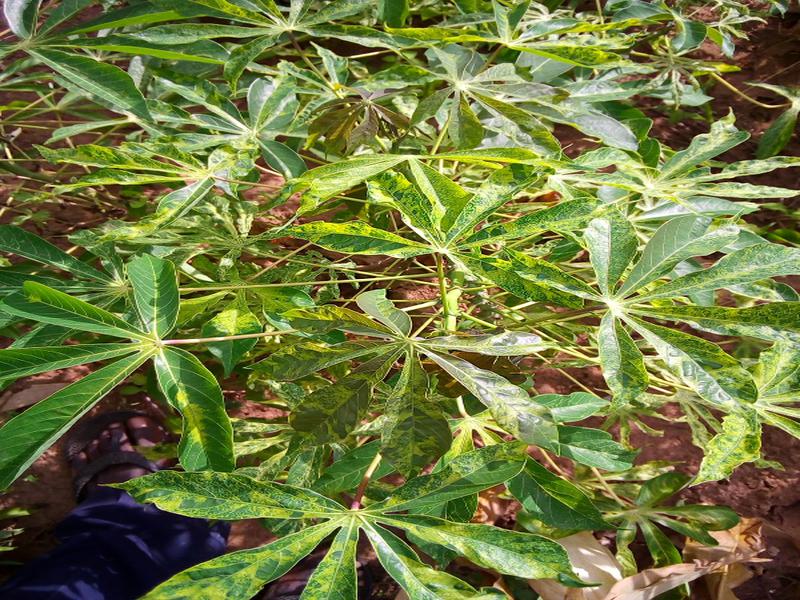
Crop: cassava
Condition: mosaic_disease